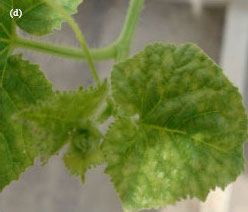
Labels: Tomato leaf mosaic virus